Moustache

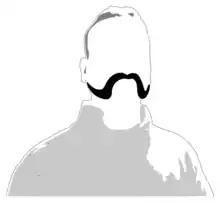
Abhinandan moustache, named after Abhinandan Varthaman, wing-commander in the Indian Air Force, during the 2019 India-Pakistan standoff; the style is similar to a combination of an old, horseshoe-style gunslinger moustache and mutton chops worn by Franz Joseph I of Austria.

Like many other fashion trends, the moustache is subject to shifting popularity through time. Though modern culture often associates moustaches with men of the Victorian era, Susan Walton shows that at the start of the Victorian era facial hair was "viewed with distaste" and that the moustache was considered the mark of an artist or revolutionary, both of which remained on the social fringe at the time. This is supported by the fact that only one Member of Parliament sported facial hair from the years 1841–1847. However, by the 1860s, this had changed and moustaches became wildly popular, even among distinguished men, but by the end of the century, facial hair became passé once more. Though one cannot be entirely sure as to the cause of such changes, Walton speculates that the rise of the facial hair trend was due largely in part to the impending war against Russia, and the belief that moustaches and beards projected a more 'manly' image, which was brought about by the so-called 'rebranding' of the British military and the rehabilitation of military virtues. Moustaches became a defining trait of the British soldier, and until 1916, no enlisted soldier was permitted to shave his upper lip. However, the next generation of men perceived facial hair, such as moustaches, to be an outdated emblem of masculinity and therefore there was a dramatic decline in the moustache trend and a clean-shaven face became the mark of a modern man.